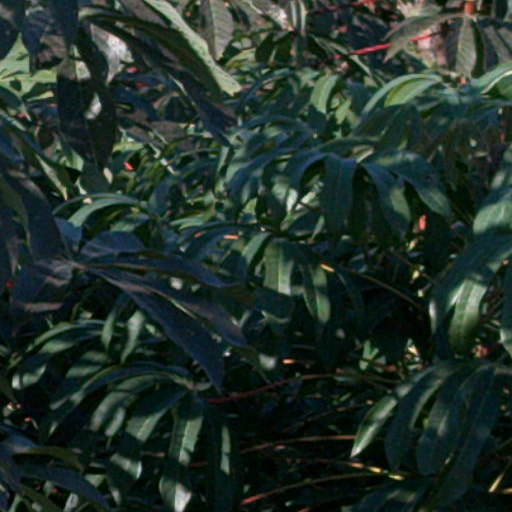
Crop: cassava